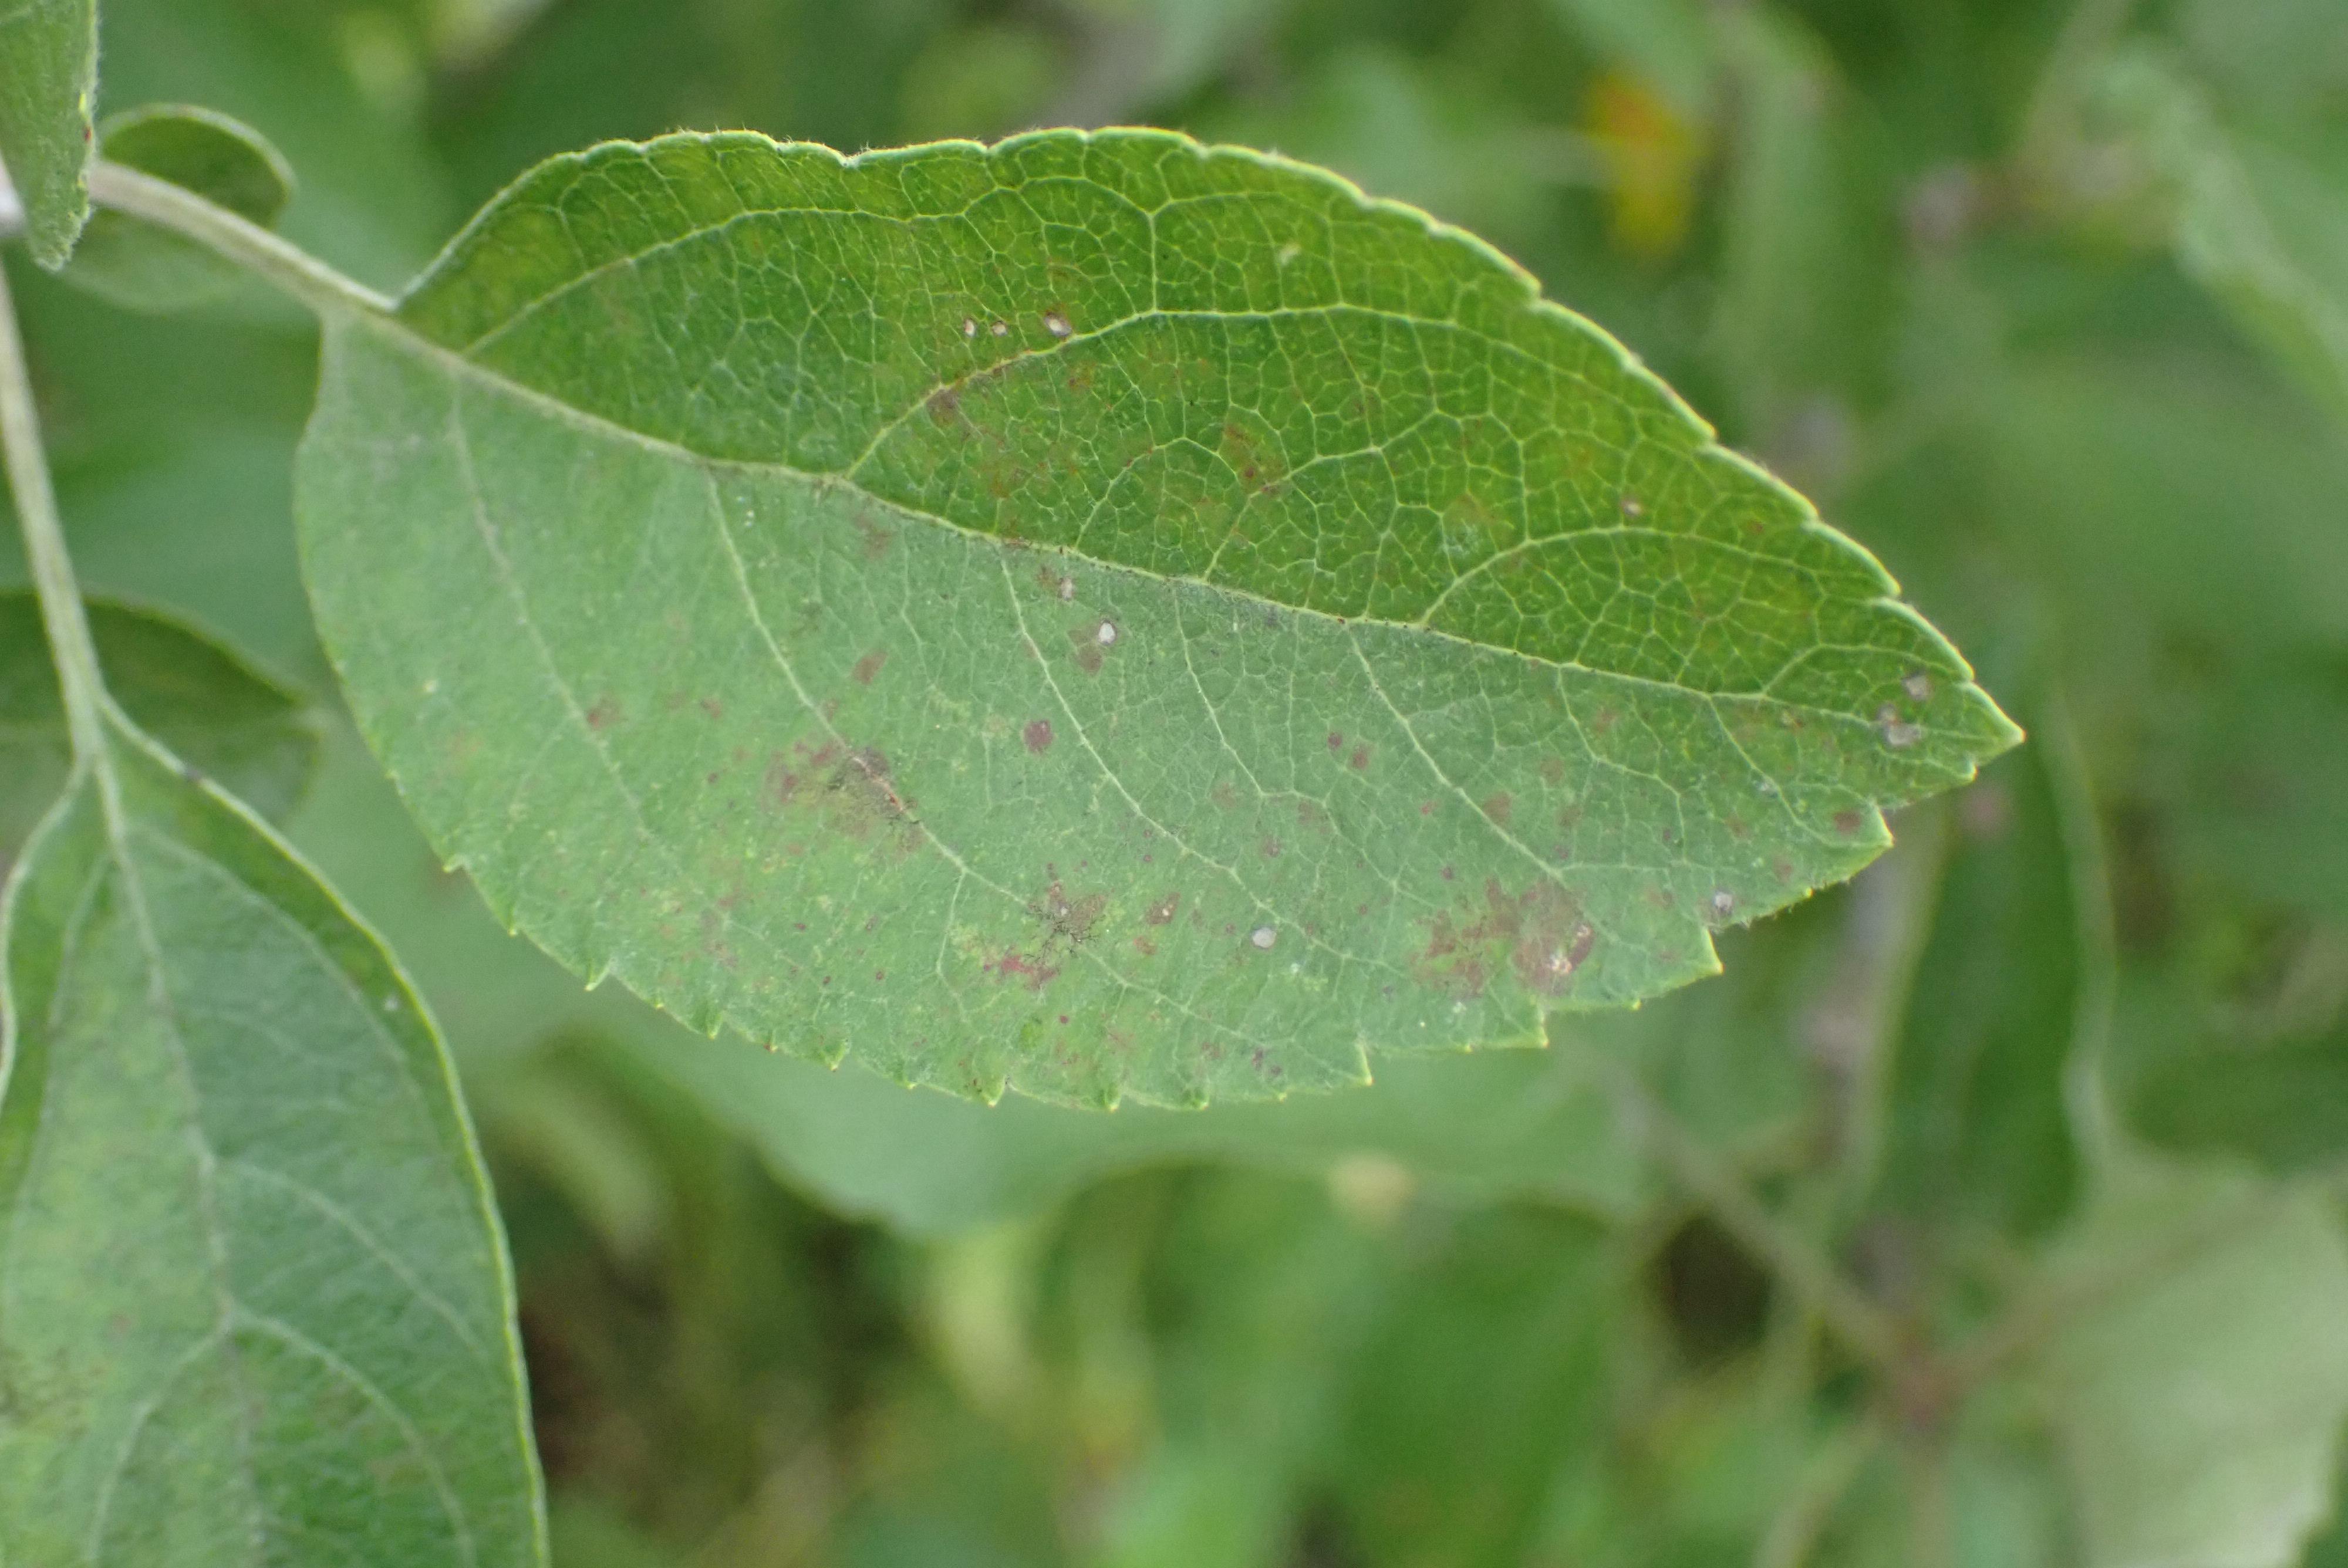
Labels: scab